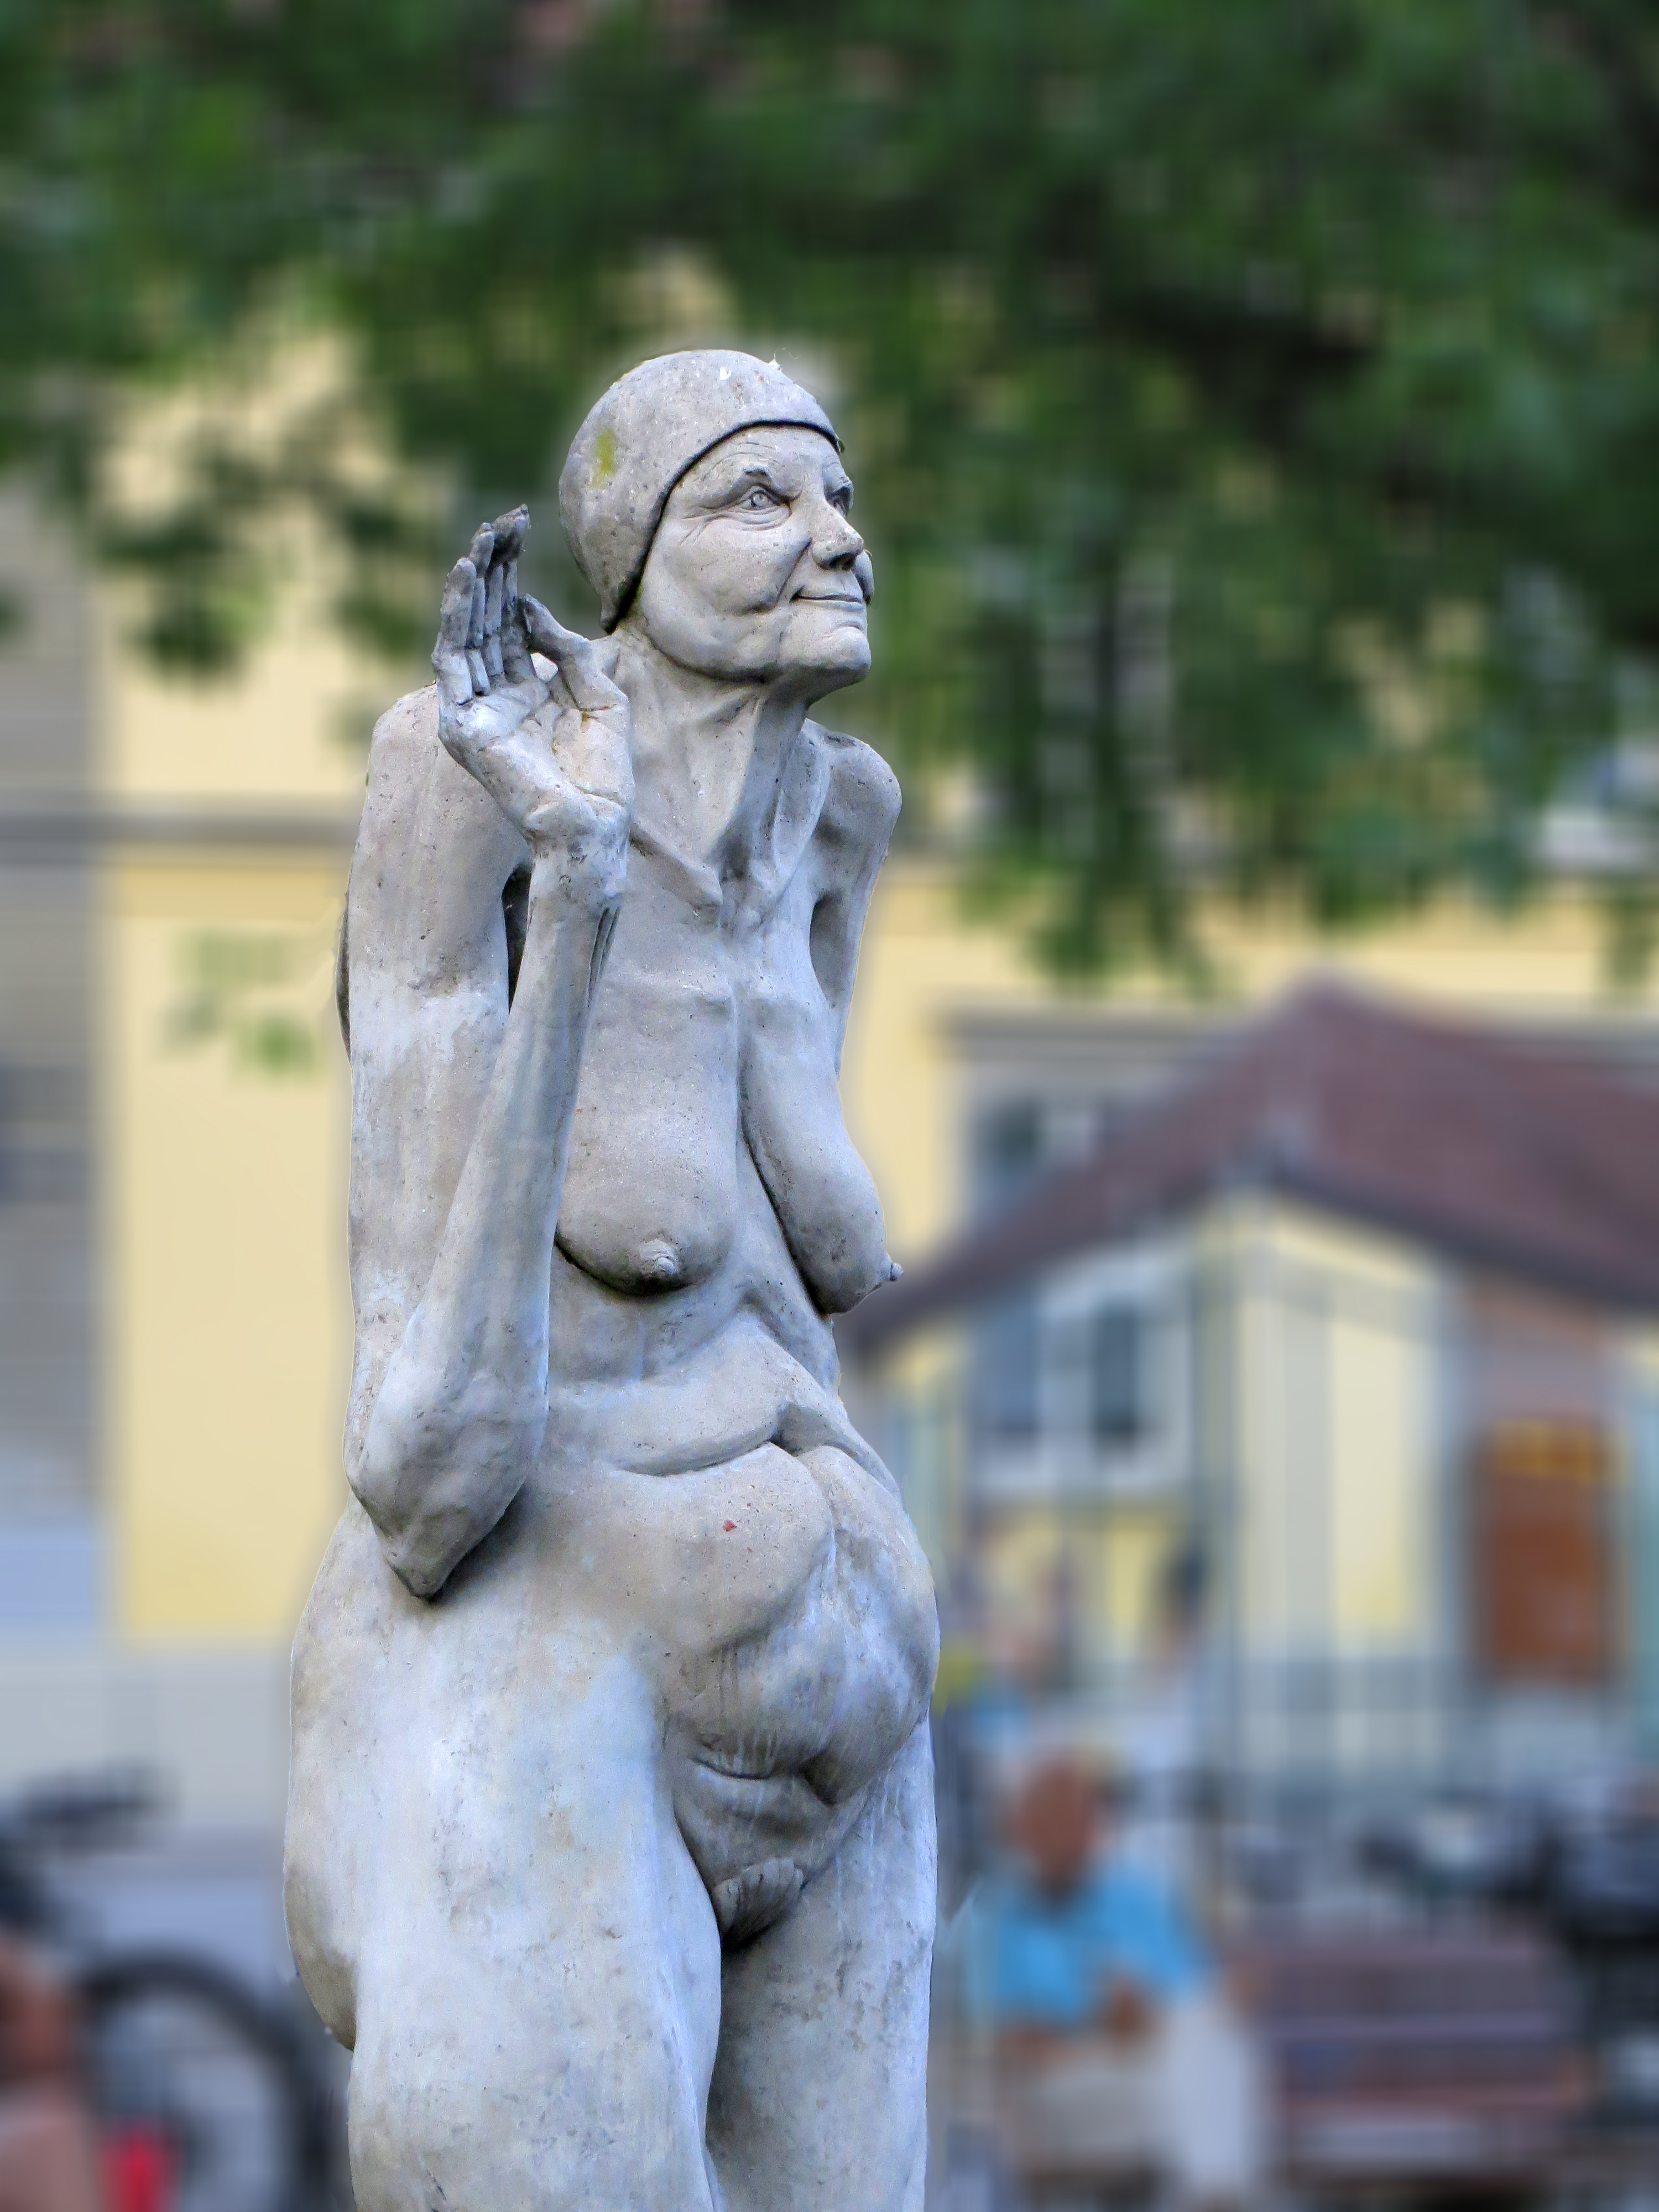
city, monument, village, statue, marketplace, tourism, artwork, stroll, old town, sculpture, art, temple, fountain, promenade, carving, berlingen, facades, lake constance, shopping street, manneken, ancient history